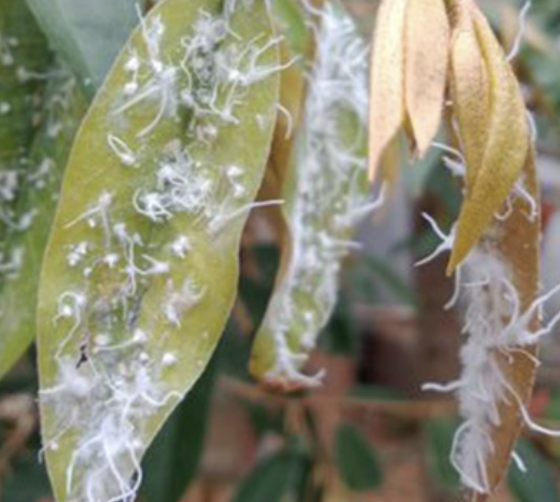
Label: mealybug_infestation